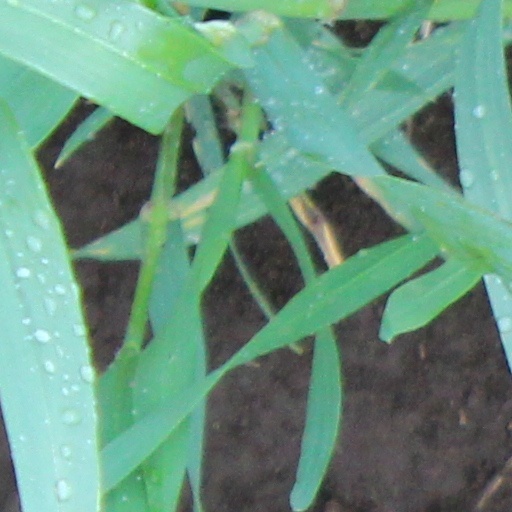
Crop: wheat